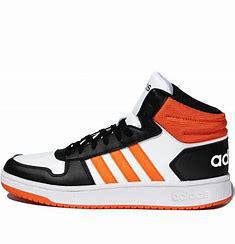
Brand: adidas
Model: NEO Hoops 2 Mid Skate